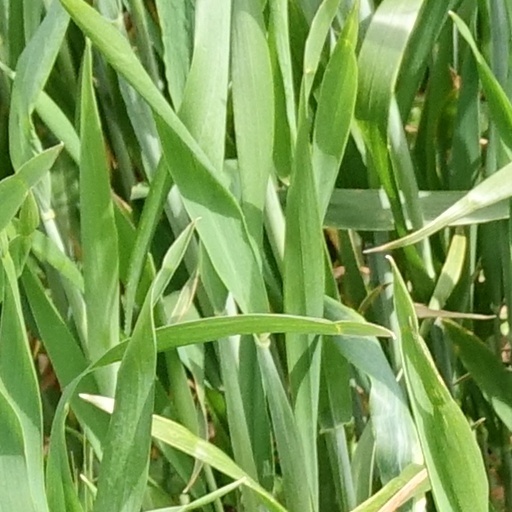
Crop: wheat